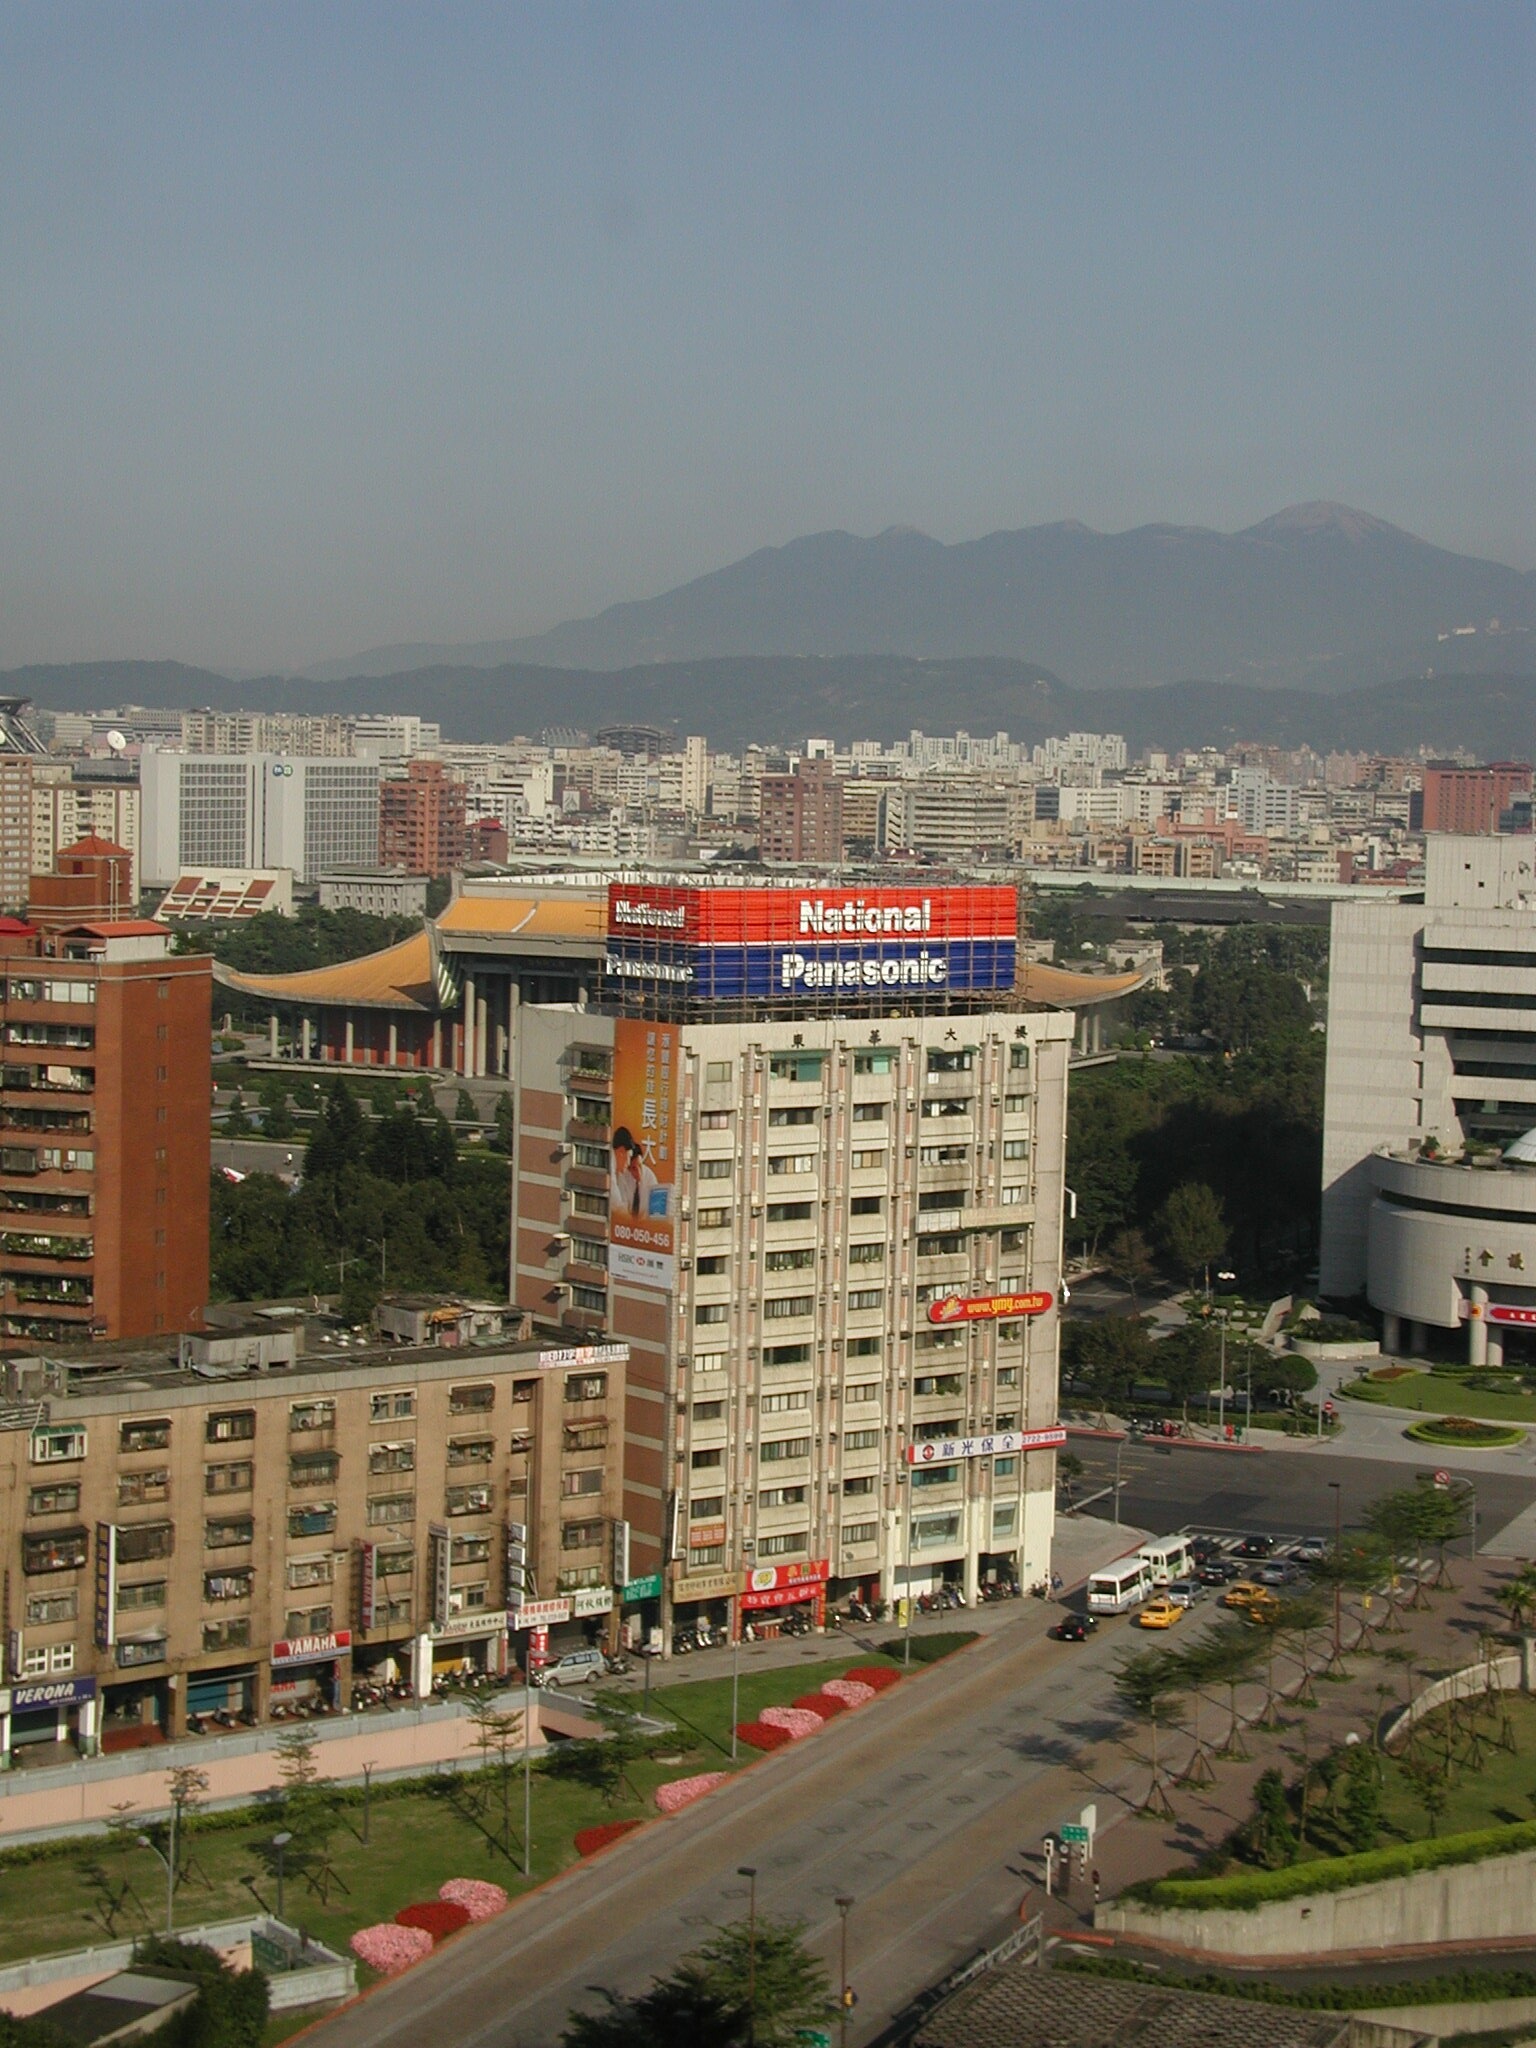
road, skyline, town, highway, city, cityscape, downtown, transport, suburb, tower, landmark, colorful, modern, stadium, tower block, public transport, life, taipei, taiwan, china, neighbourhood, urban area, residential area, human settlement, metropolitan area